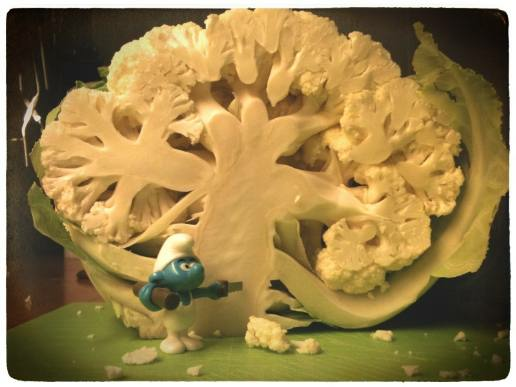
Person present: No